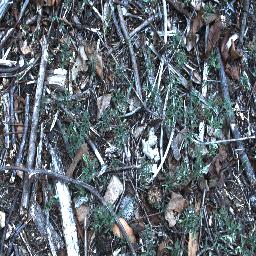
Label: negative